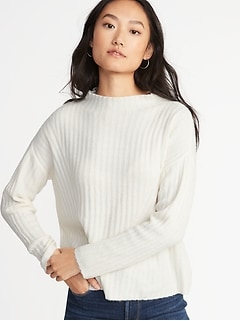
Gender: women